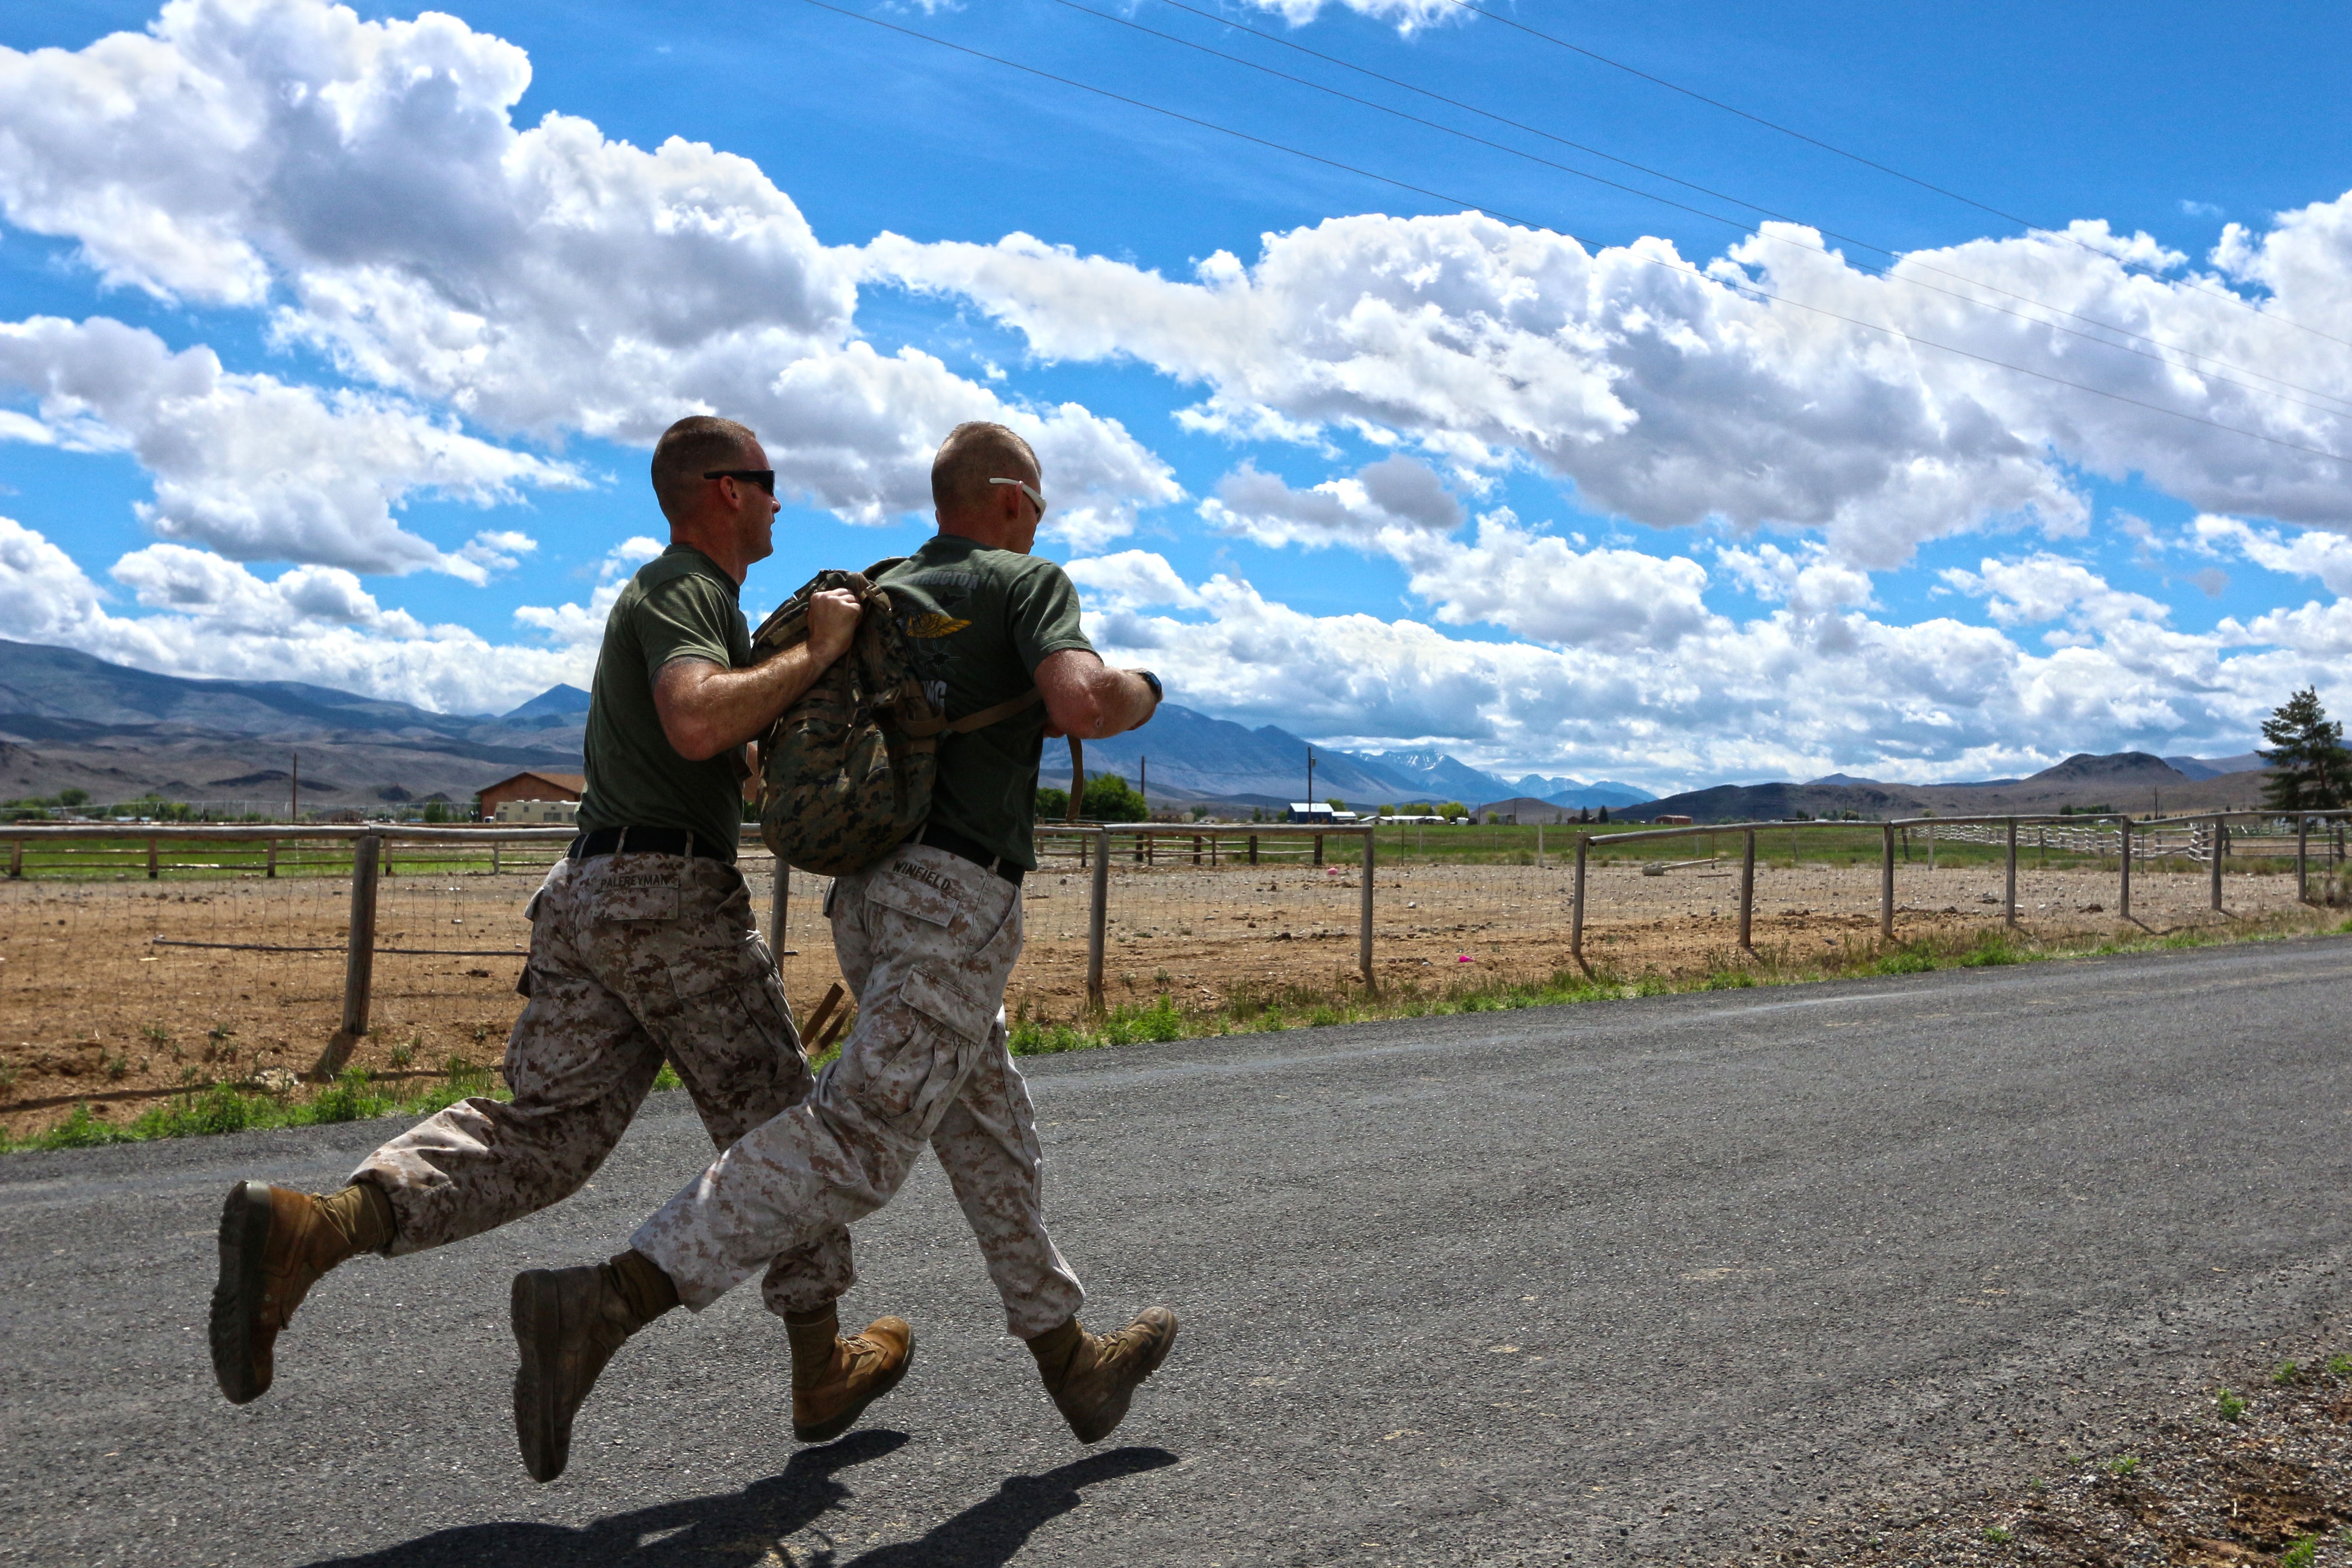
landscape, outdoor, mountain, cloud, sky, road, running, recreation, military, soldier, army, training, jogging, tourism, patriotism, camouflage, men, team, marine, uniform, honor, teamwork, service, troop, marines, ecoregion